Jacques Tourneur

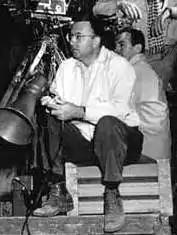
Tourneur on set of "Canyon Passage", 1946

Jacques Tourneur (November 12, 1904 – December 19, 1977) was a French-American filmmaker, active during the Golden Age of Hollywood. He was known as an auteur of stylish and atmospheric genre films, many of them for RKO Pictures, including the horror films "Cat People", "I Walked with a Zombie", and "The Leopard Man", and the classic film noir "Out of the Past". He is also known for directing "Night of the Demon", which was released by Columbia Pictures.